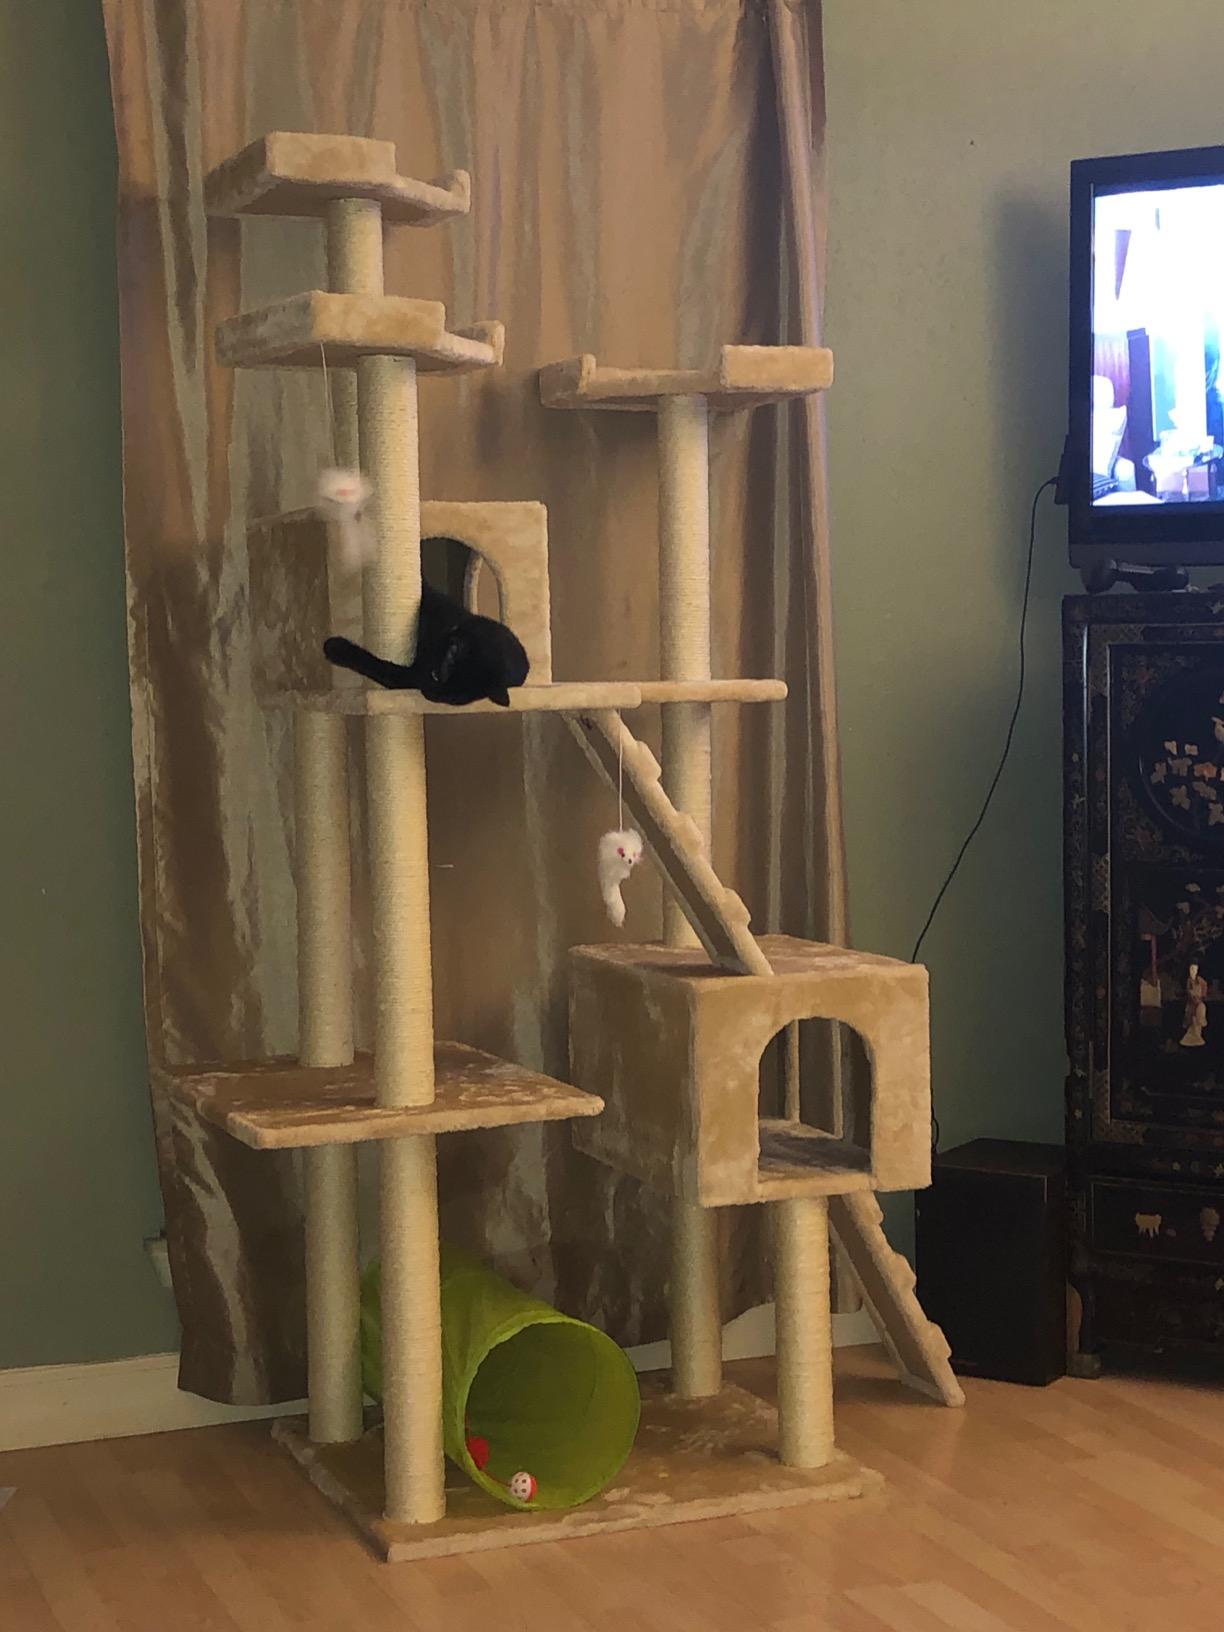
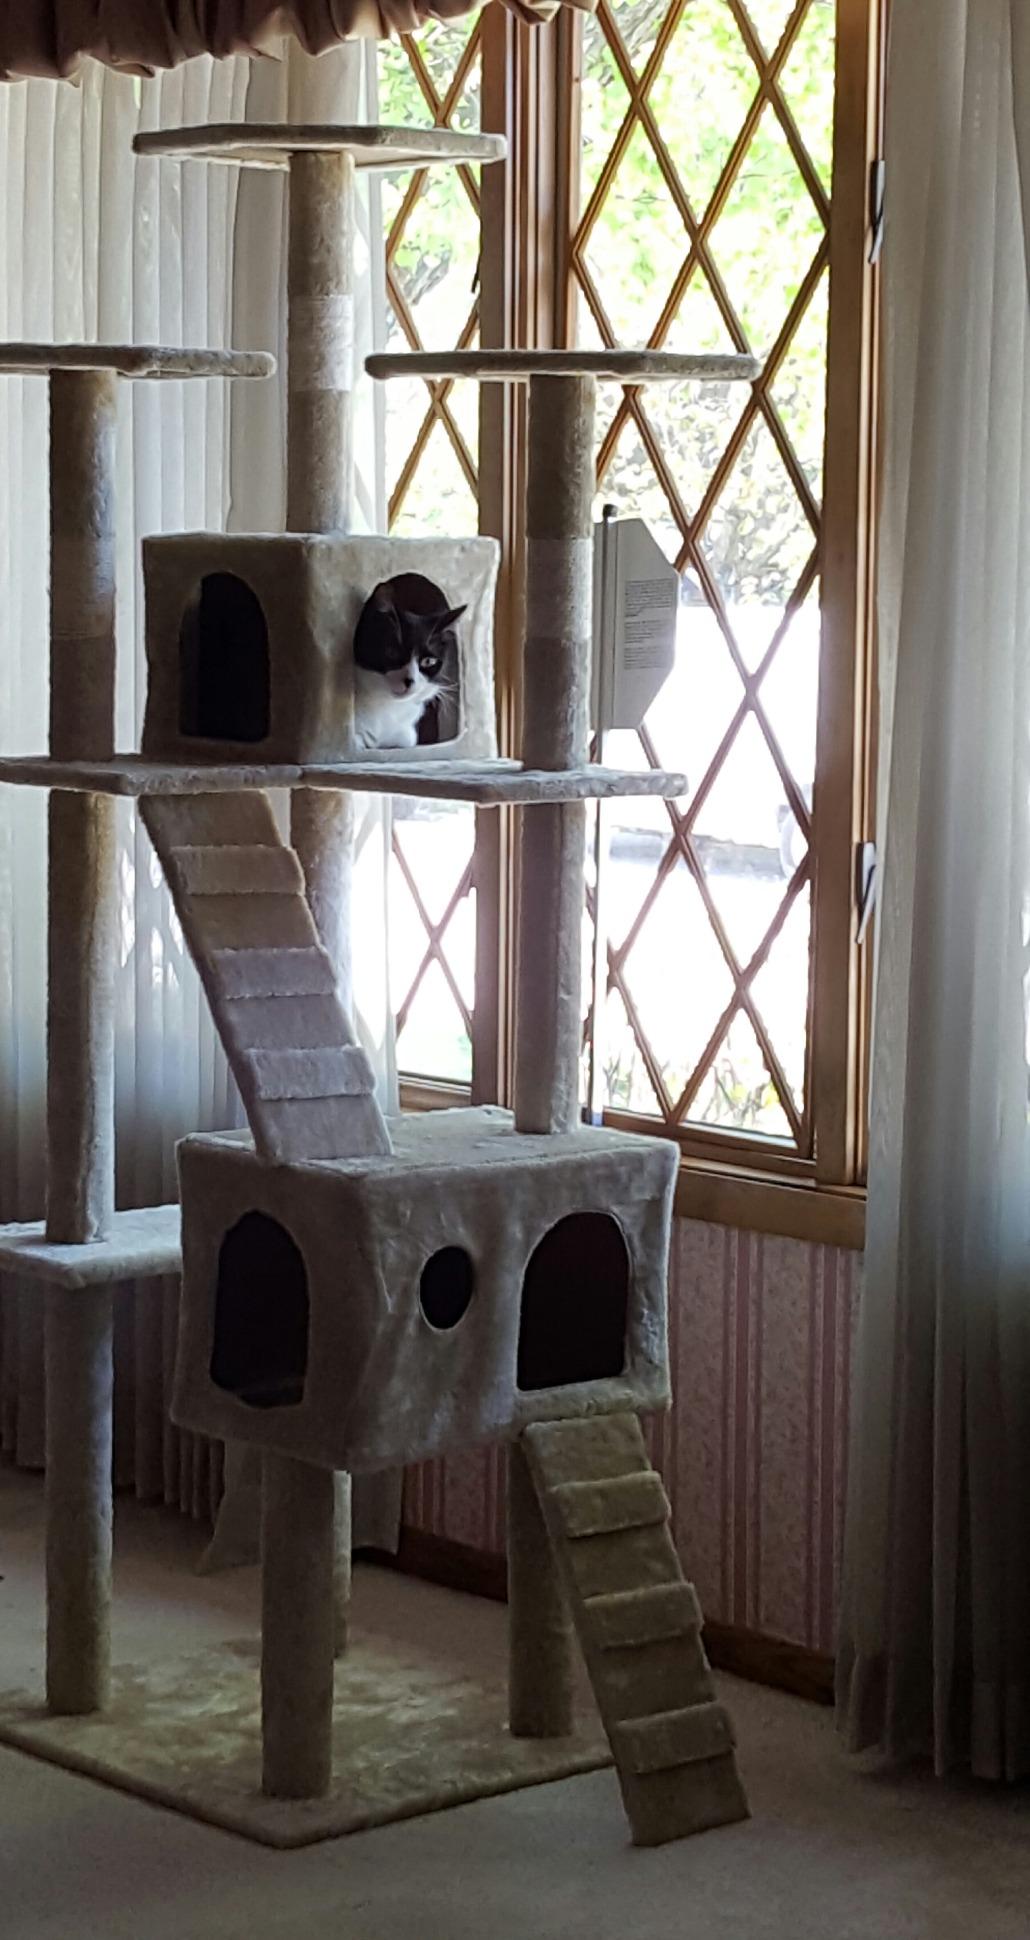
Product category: items_cat tree
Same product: yes